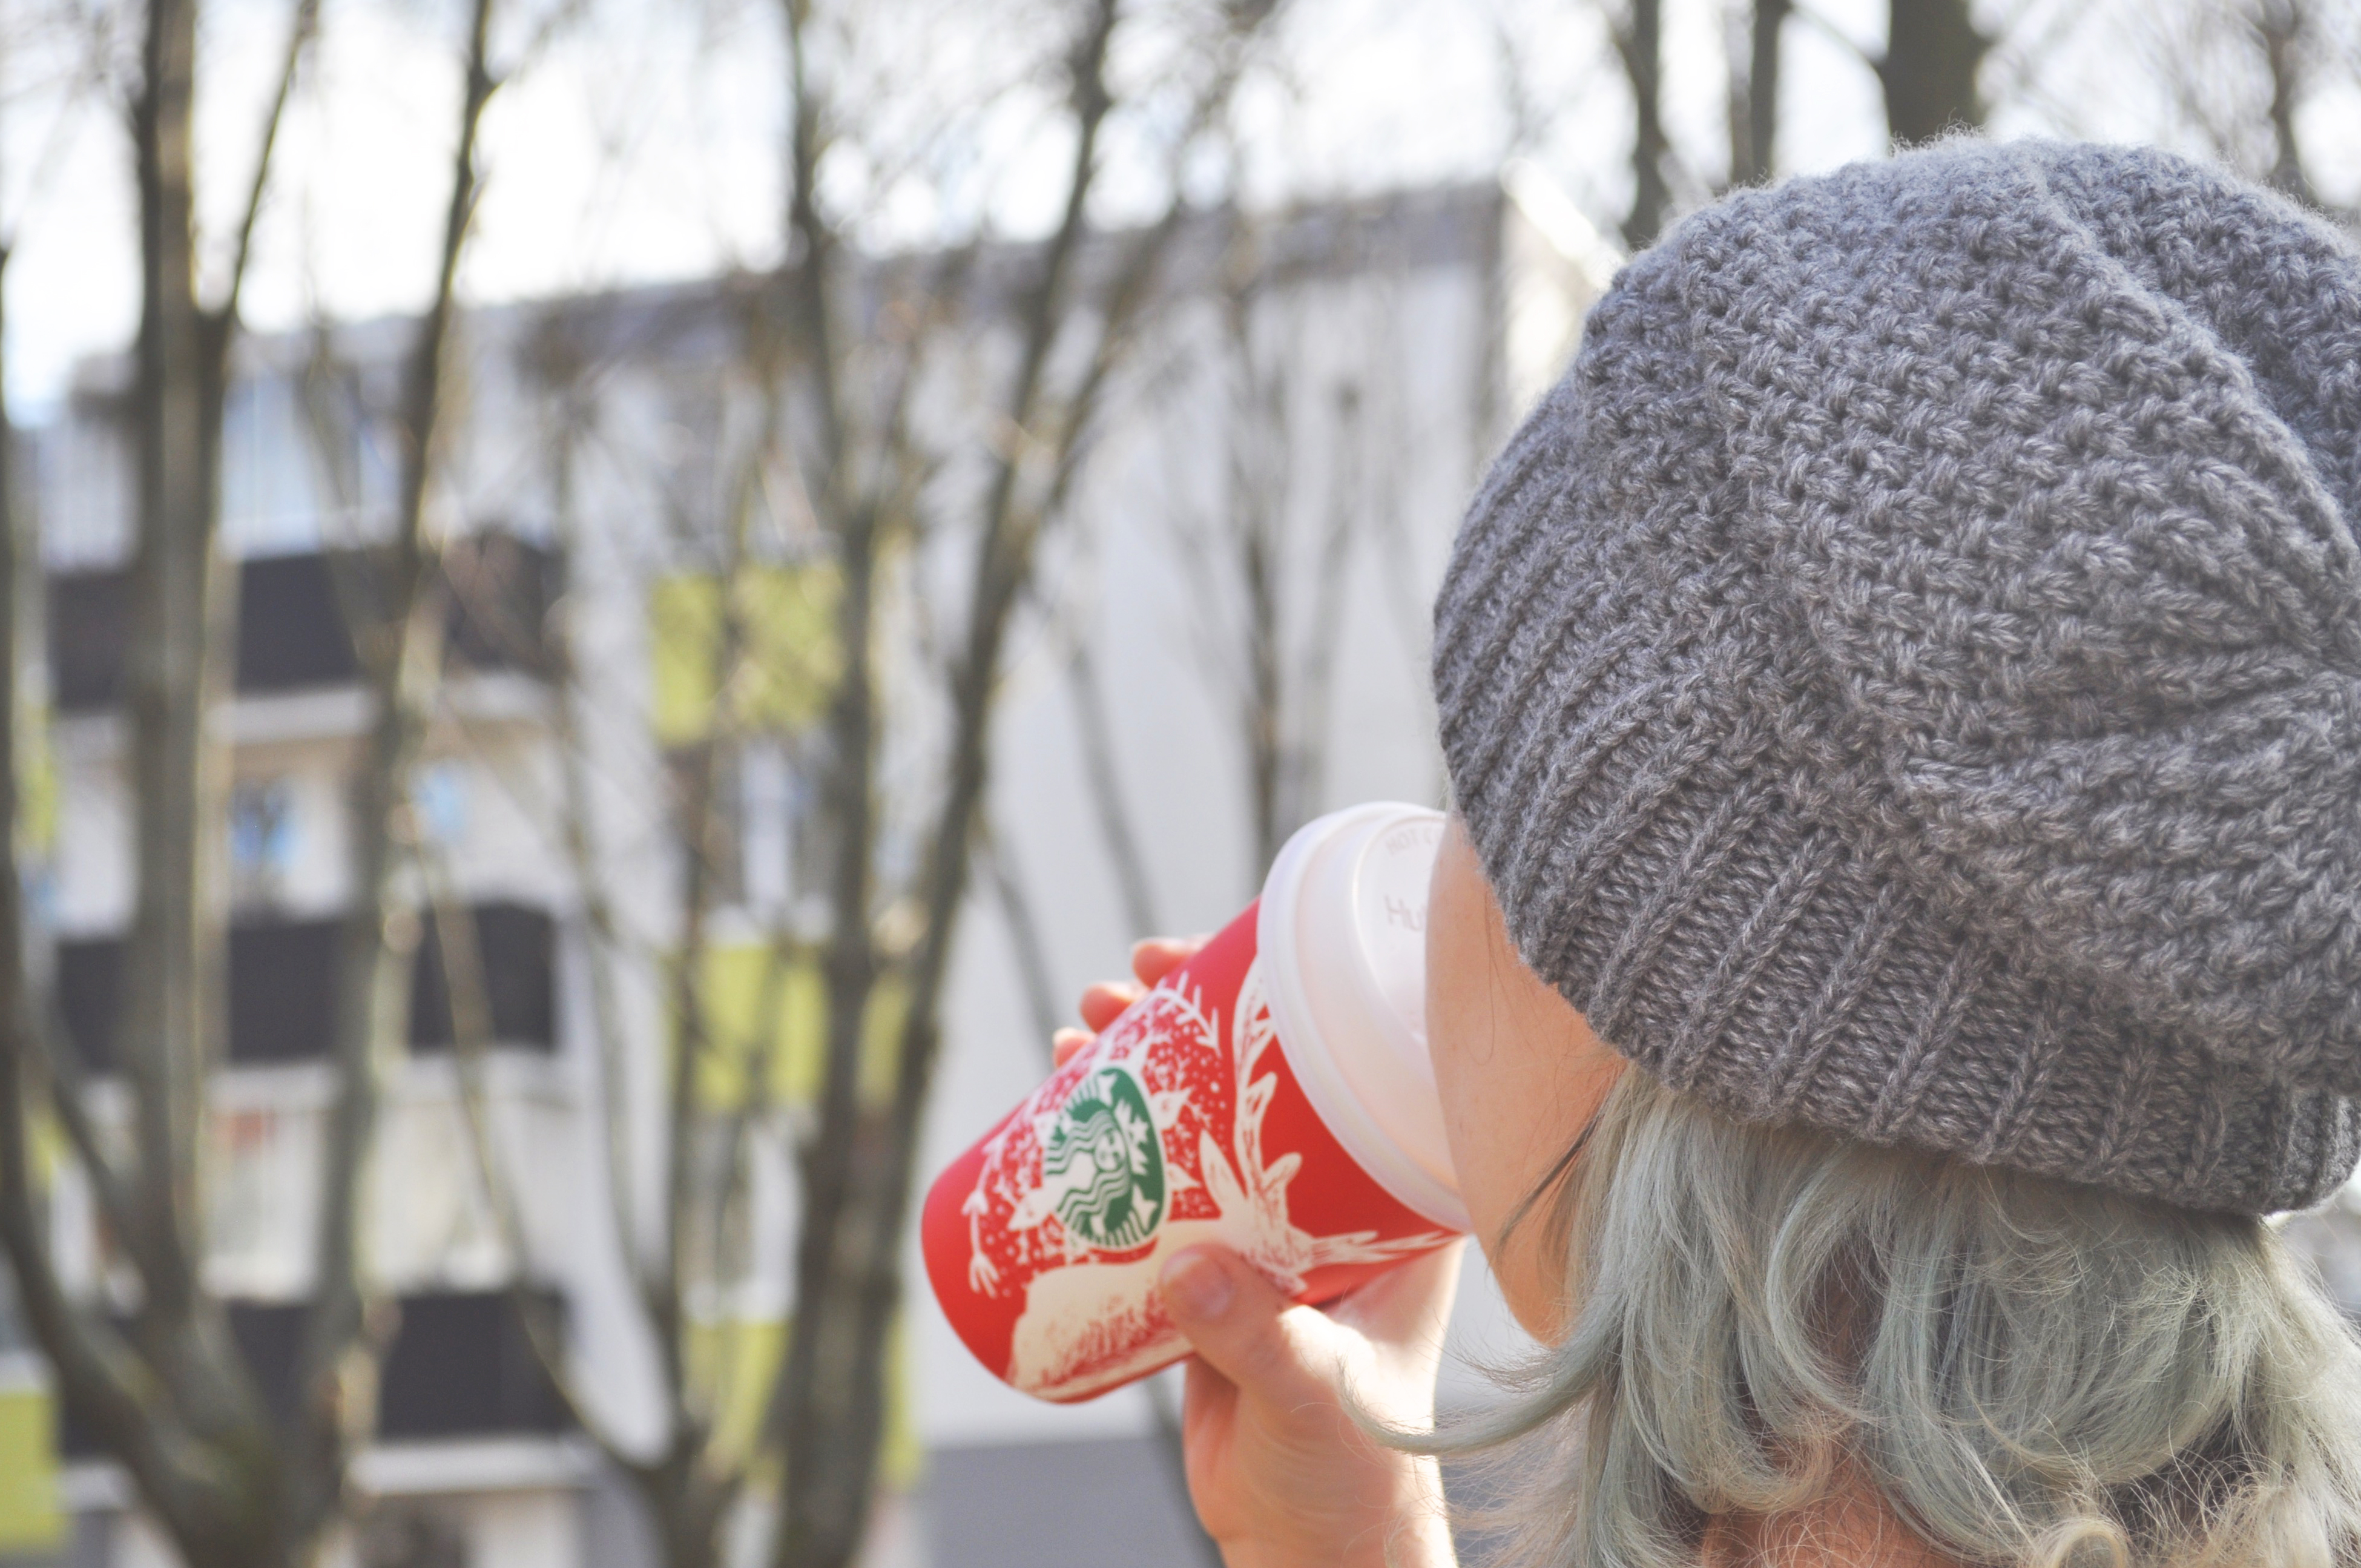
person, coffee, blur, people, girl, frost, urban, latte, portrait, spring, child, hat, clothing, christmas, coffee cup, headgear, season, beanie, trees, outdoors, starbucks, art, holidays, cap, drinking, lid, beautiful, refreshing, young girl, fashion accessory